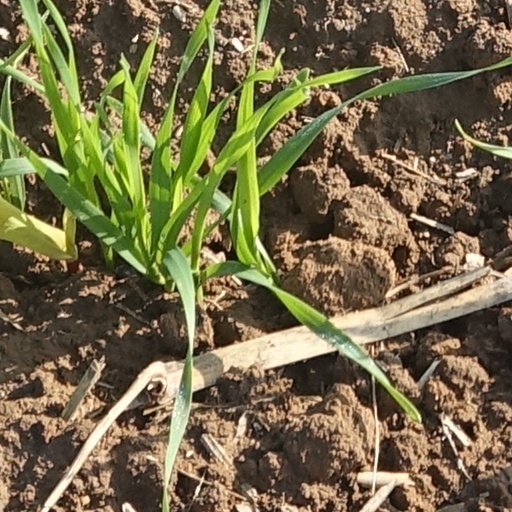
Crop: wheat